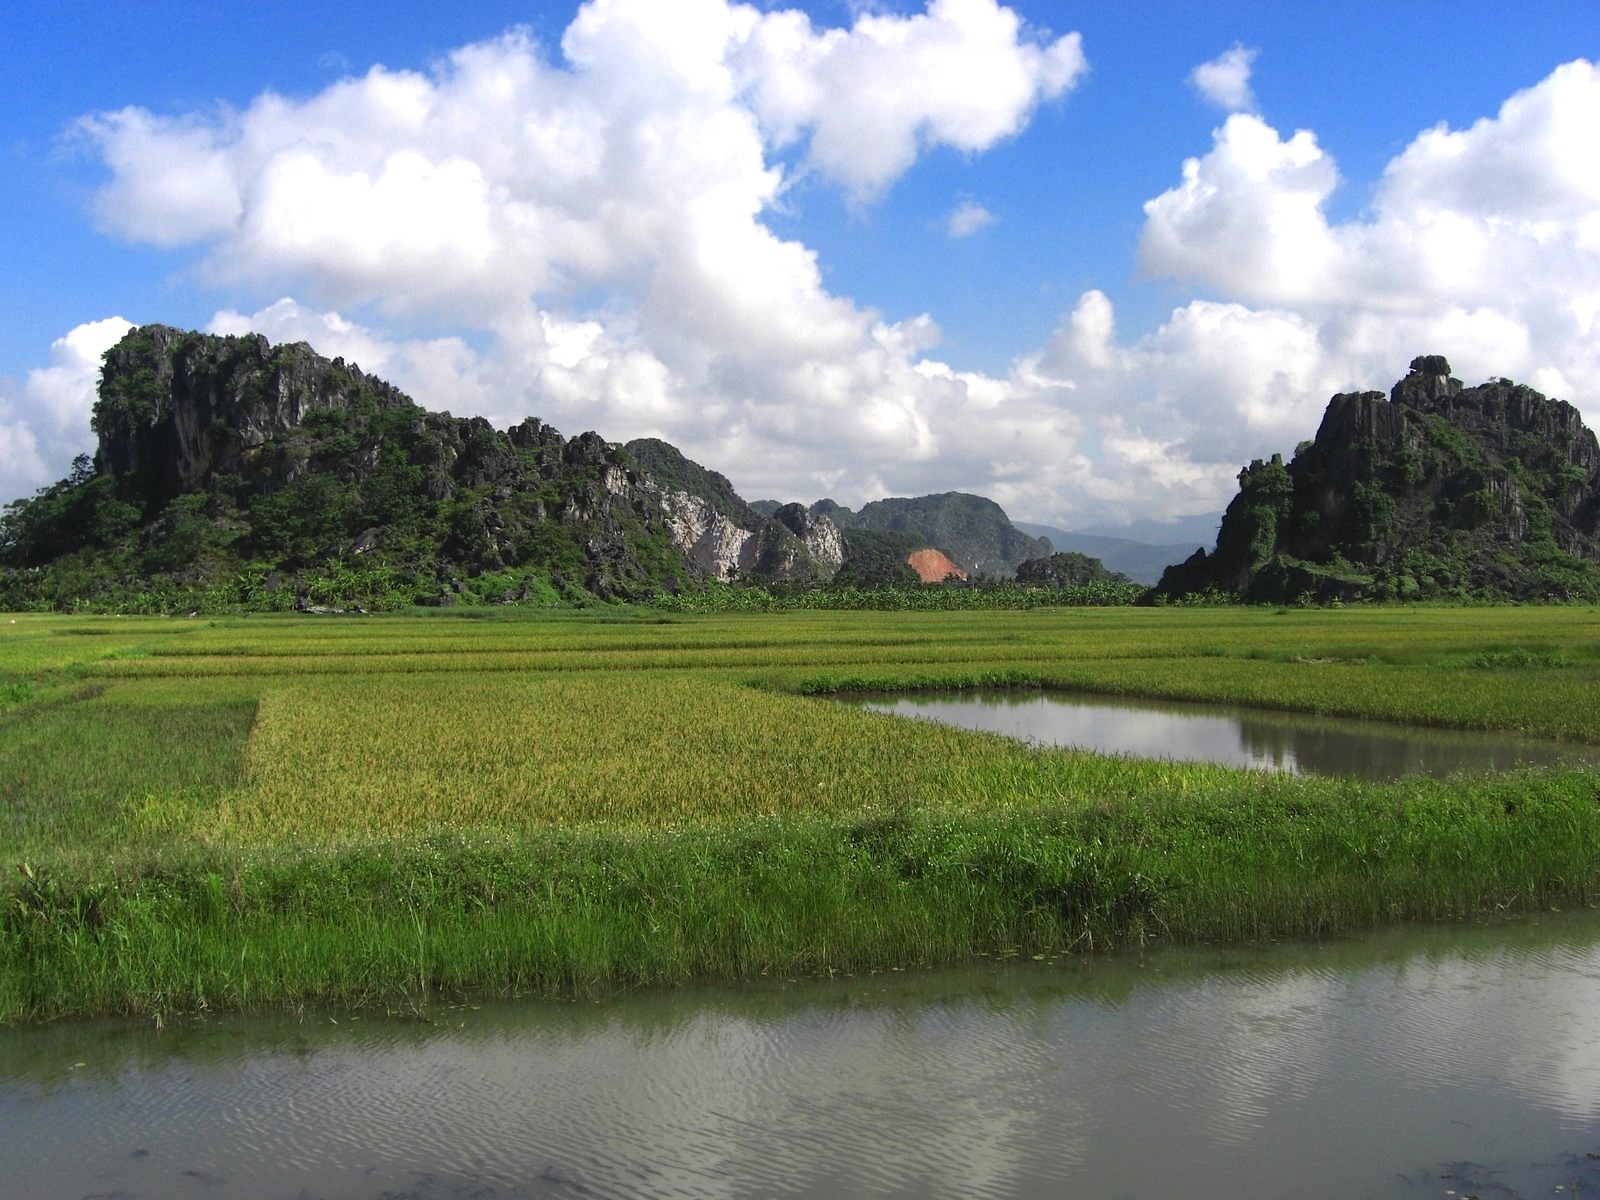
landscape, water, nature, grass, marsh, mountain, structure, sky, meadow, countryside, hill, lake, river, mountain range, country, stream, rural, reflection, crop, scenic, reservoir, plain, golf course, clouds, mountains, grassland, wetland, reflections, plateau, vista, loch, vietnam, ecosystem, rural area, landform, paddy field, rice paddies, geographical feature, mountainous landforms, sport venue, nature outside